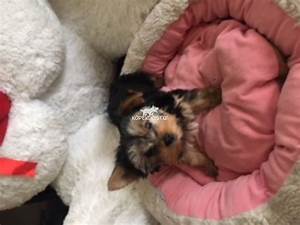
Label: dog